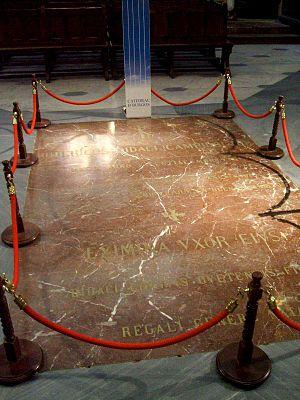
Rodrigo, ou Ruy, Díaz de Vivar, né vers 1043 à Vivar, près de Burgos, et mort le 10 juillet 1099 à Valence — dit El Cid Campeador ou simplement El Cid — est un chevalier mercenaire chrétien, héros de la Reconquista.
Chimène Diaz ou Ximene, connue en espagnol comme Doña Jimena épouse du Cid, était la fille du comte Lozano de Gormaz, issu des rois de Léon.